Sarajevo Haggadah

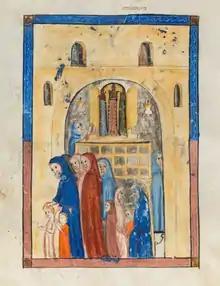
Synagogue scene

Klein quickly agreed and developed a plan to secure the required funding, identify an internationally recognized expert to undertake the restoration and make space available in the United Nations Headquarters building where the restoration efforts could begin.